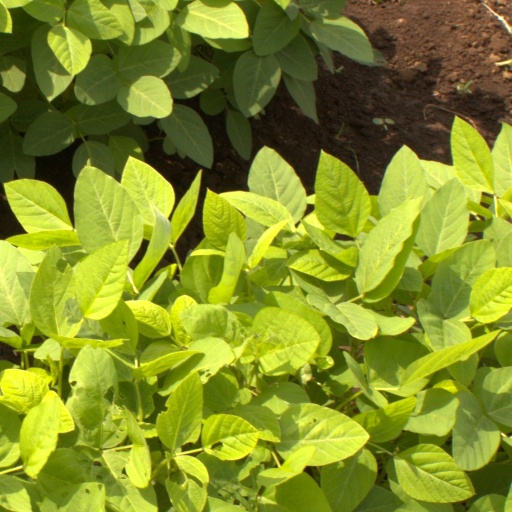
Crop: soybean